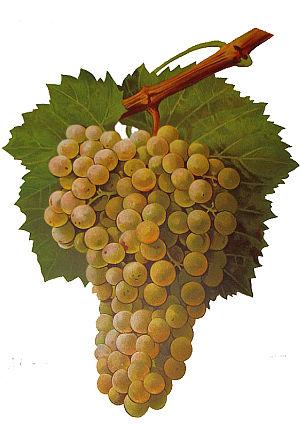
Grappe de Gros bourgogne par Viala et Vermorel
Pierre Viala, né à Lavérune le 24 septembre 1859 et mort à Paris le 11 février 1936, était un spécialiste des pathologies de la vigne.
Victor Vermorel est un homme politique et industriel français né le 29 novembre 1848 à Beauregard et mort le 13 octobre 1927 à Villefranche-sur-Saône. Sénateur du Rhône de 1909 à 1920, il était aussi constructeur de machines agricoles. Auteur d'ouvrages sur le vin et la vigne, il fut président du Comice Agricole et viticole du Beaujolais et directeur de la Station viticole de Villefranche.